Working from Within: The Nature and Development of Quine's Naturalism

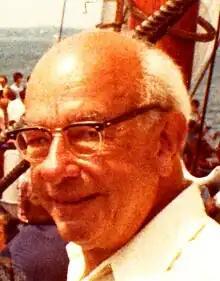
Quine in 1980

As the subject of the book's focus is the nature and development of Quine's thought, it touches on various aspects of his philosophy, including his naturalism, naturalized epistemology and metaphysics, and holism. Quine described his naturalism as "the recognition that it is within science itself, and not in some prior philosophy, that reality is to be identified and described". He objected to attempts to identify the world through a prior philosophy because he thought that there is no such thing as a purely philosophical standpoint that can step outside of, and thereby justify, the scientific viewpoint.